Boswens Menhir

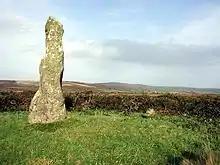

Boswens Menhir, also known as Boswens standing stone, or the Long Stone, is a standing stone 3 kilometres northeast of St Just in Penwith, in Cornwall, England.